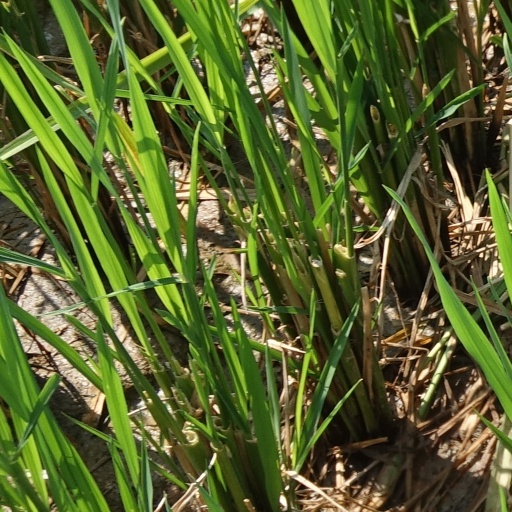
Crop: rice